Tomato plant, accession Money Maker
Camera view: bottom (45 deg); turntable rotation: 270 degrees
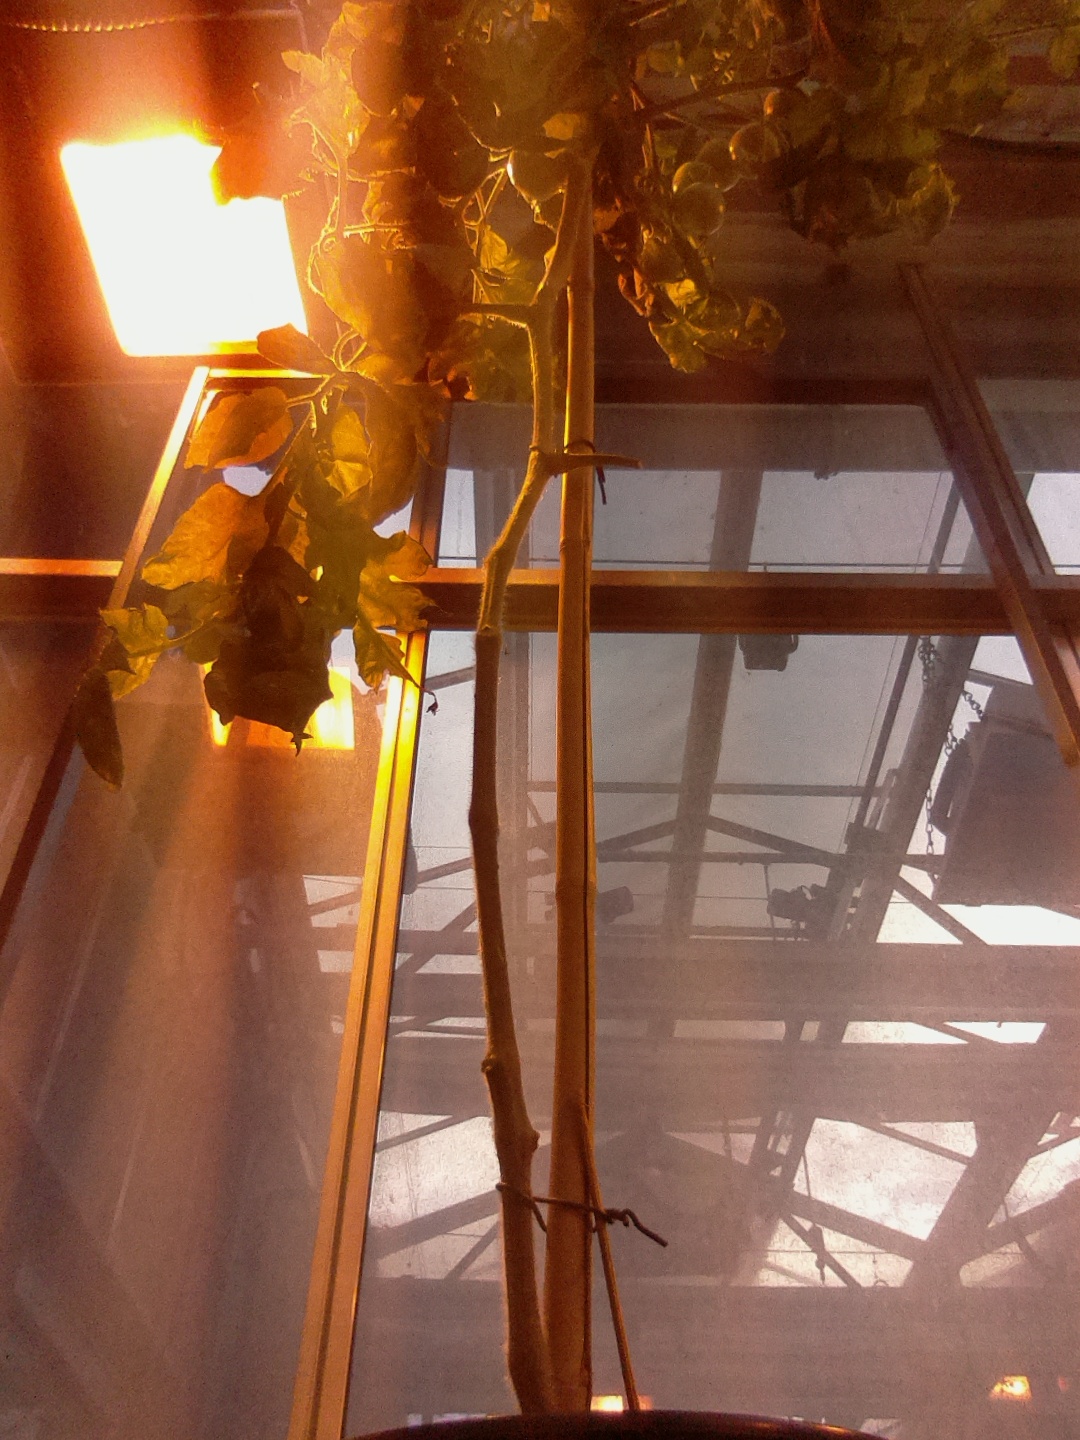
BBCH growth stage 76: 60%-70% of final fruit size